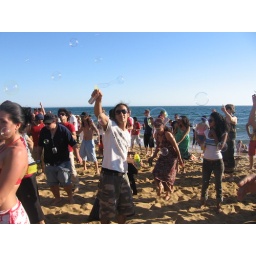
black rock beach. melbourne nov 2007. taken by johnny